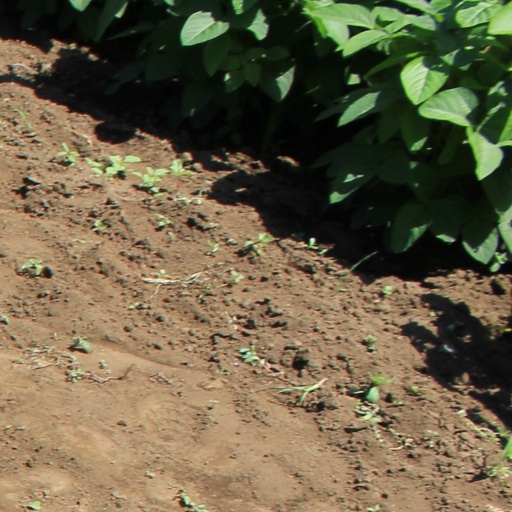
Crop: soybean